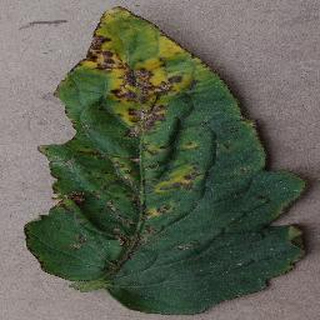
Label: tomato_bacterial_spot